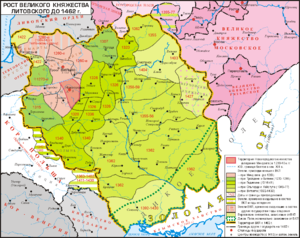
1462. Polski: 1462. Русский: Рост Великого Княжества Литовского до 1462 года. Карта Великого княжества Литовского. Српски / srpski: 1462. Тоҷикӣ: 1462. Українська: 1462. Верховські князівства знаходяться західніше кордону між ВКЛ та Московським князівством, майже в центрі зображення. Ріст Великого князівства Литовського до 1462 року.
La bataille des Eaux-Bleues est une bataille livrée lors de l'automne 1362 ou 1363 sur les rives de la rivière Siniukha, affluent de gauche du Boug méridional, entre les armées du grand-duché de Lituanie et de la Horde d'or. Les Lituaniens ont remporté une victoire décisive et achevé leur conquête de la principauté de Kiev.
La Biélorussie est l'un des derniers États de l'Europe à s'être constitué comme nation, comme les Biélorusses eux-mêmes n'ont été considérés qu'à partir du XXᵉ siècle comme un véritable peuple. Ainsi, les différentes appellations usitées au cours des siècles indiquent une foncière incertitude d'identité et de statut du pays, incertitude toujours sensible.
La bataille de l'Irpine marque le point final de la conquête victorieuse des villes du grand-duché de Kiev en 1321. L’armée lituanienne du prince Gediminas écrasa la coalition des princes rus' au nord de Kiev. Les villes de la région durent faire leur soumission aux conquérants du Nord.
L'histoire de la Lituanie commence véritablement avec l'unification des tribus lituaniennes de religion balte par Mindaugas, au milieu du XIIIᵉ siècle, en vue de lutter contre les chevaliers teutoniques et les chevaliers porte-glaives venus les christianiser par la force. À partir du règne de Vytenis, qui débute vers 1290, et jusqu'au début du XVᵉ siècle, le grand-duché de Lituanie profite de la dislocation de la Rus' de Kiev et de l'affaiblissement de la Horde d'or tatare pour réunir sous son sceptre les petites principautés slaves du bassin du Dniepr, s'étendant jusqu'au Dniestr et à la mer Noire, atteinte en 1412. Pendant ce temps la foi balte recule au profit du catholicisme ou de l'orthodoxie.